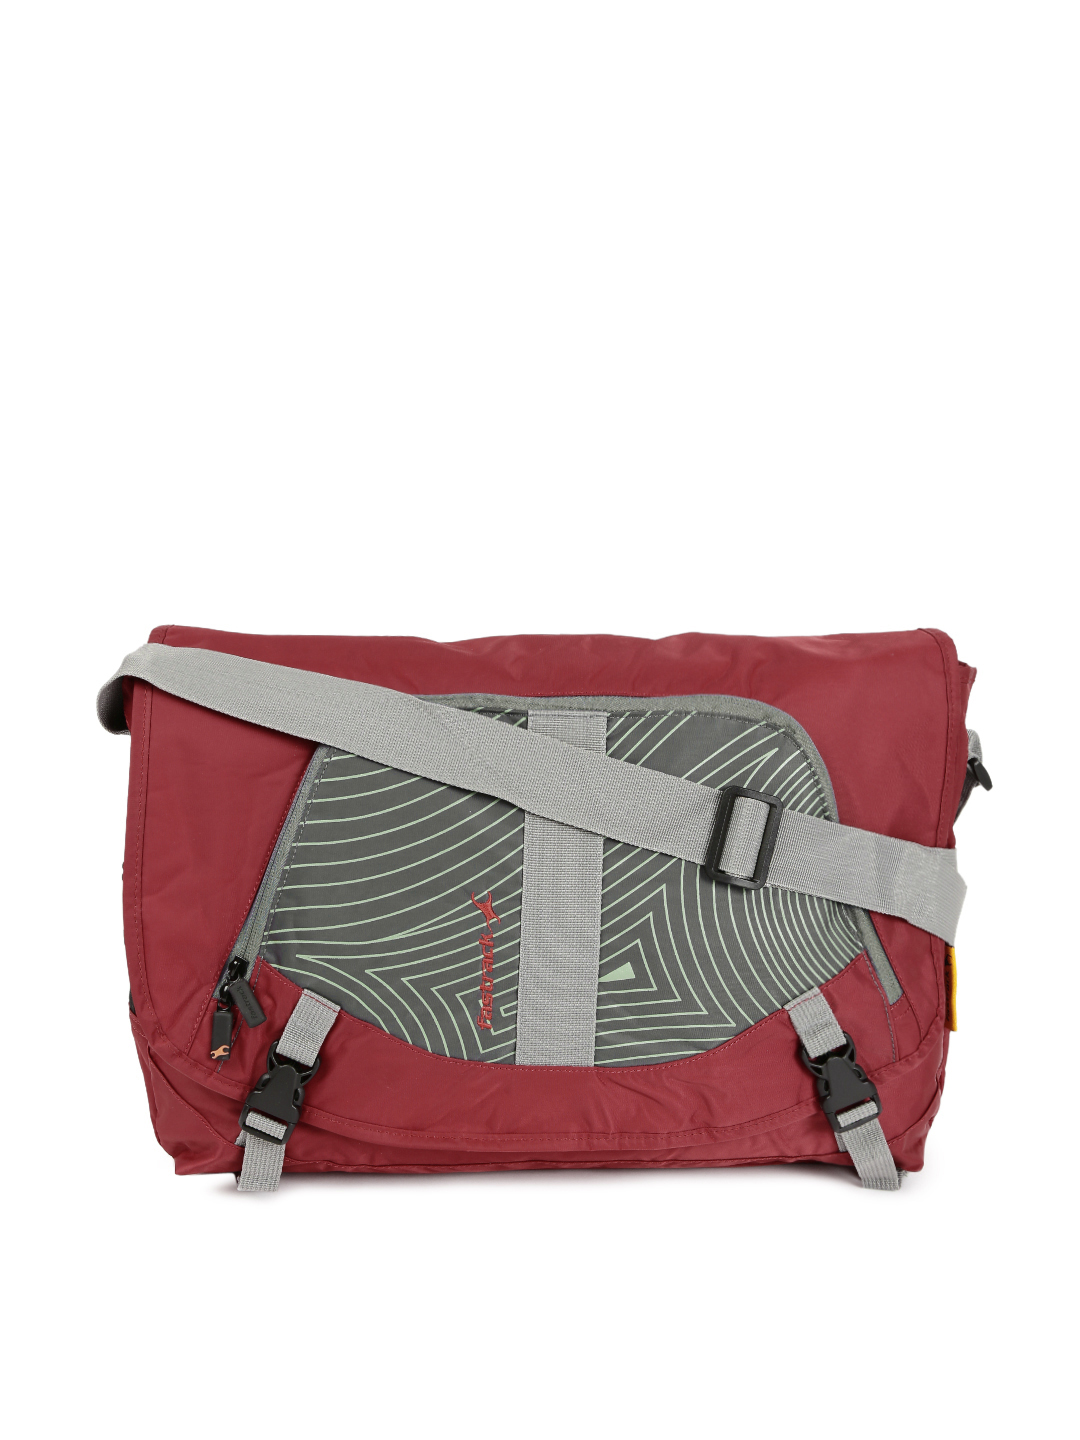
Fastrack Men Red Messenger Bag
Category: Accessories / Bags / Messenger Bag
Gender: Men
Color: Red
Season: Winter 2016
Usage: Casual